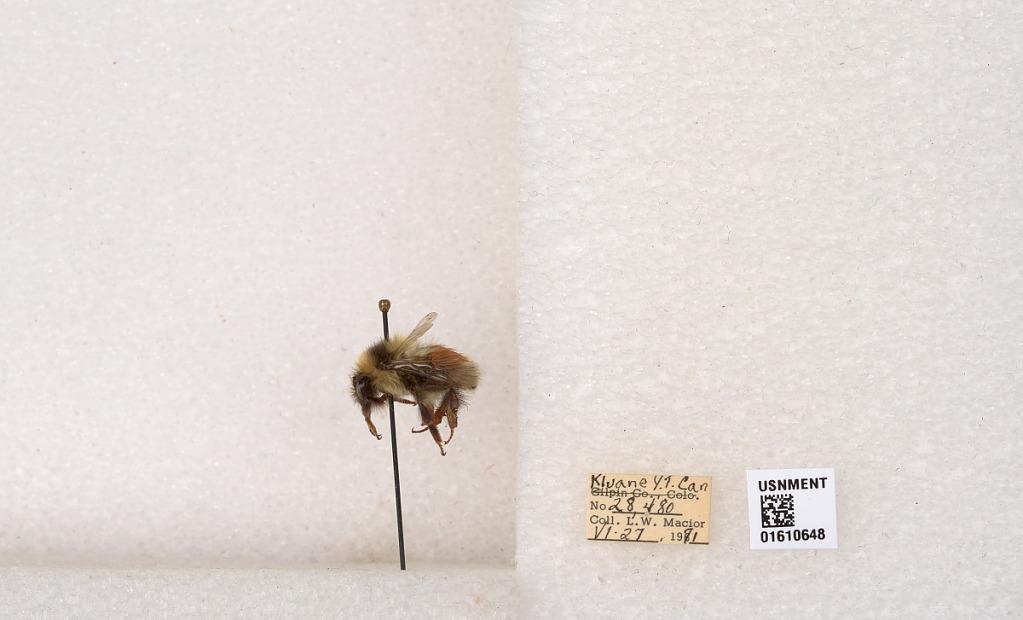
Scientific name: Bombus (Pyrobombus) sylvicola Kirby
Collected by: L. Macior
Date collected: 1971-6-27
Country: Canada
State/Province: Yukon Territory
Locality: Kluane National Park and Reserve
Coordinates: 60.7493, -139.504